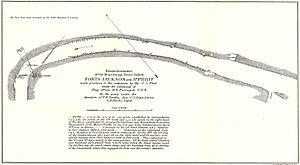
Le National Geodetic Survey, anciennement le United States Survey of the Coast, le United States Coast Survey et le United States Coast and Geodetic Survey, est une agence du gouvernement fédéral des États-Unis qui définit et gère un système de coordonnées nationales. Il produit un grand nombre d'applications scientifiques de localisation servant aux transports, aux communications et à la cartographie nationale. Depuis sa fondation sous sa forme actuelle en 1970, il est une composante du National Ocean Service de la National Oceanic and Atmospheric Administration, sous la tutelle du Département du Commerce des États-Unis. Certains des services du Département du Commerce, dont l'Institut national des normes et de la technologie, trouvent aussi leur origine dans le National Geodetic Survey.